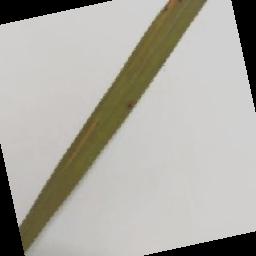
Label: Rice___Brown_Spot